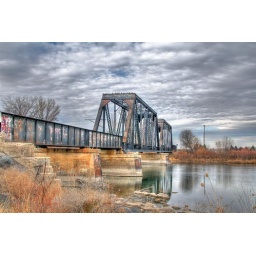
Old train bridge going over the snake river in Blackfoot Idaho.